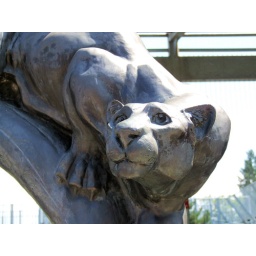
Cougar Mountain Zoo is home of the largest collection of bronze zoo animal art in the United States.